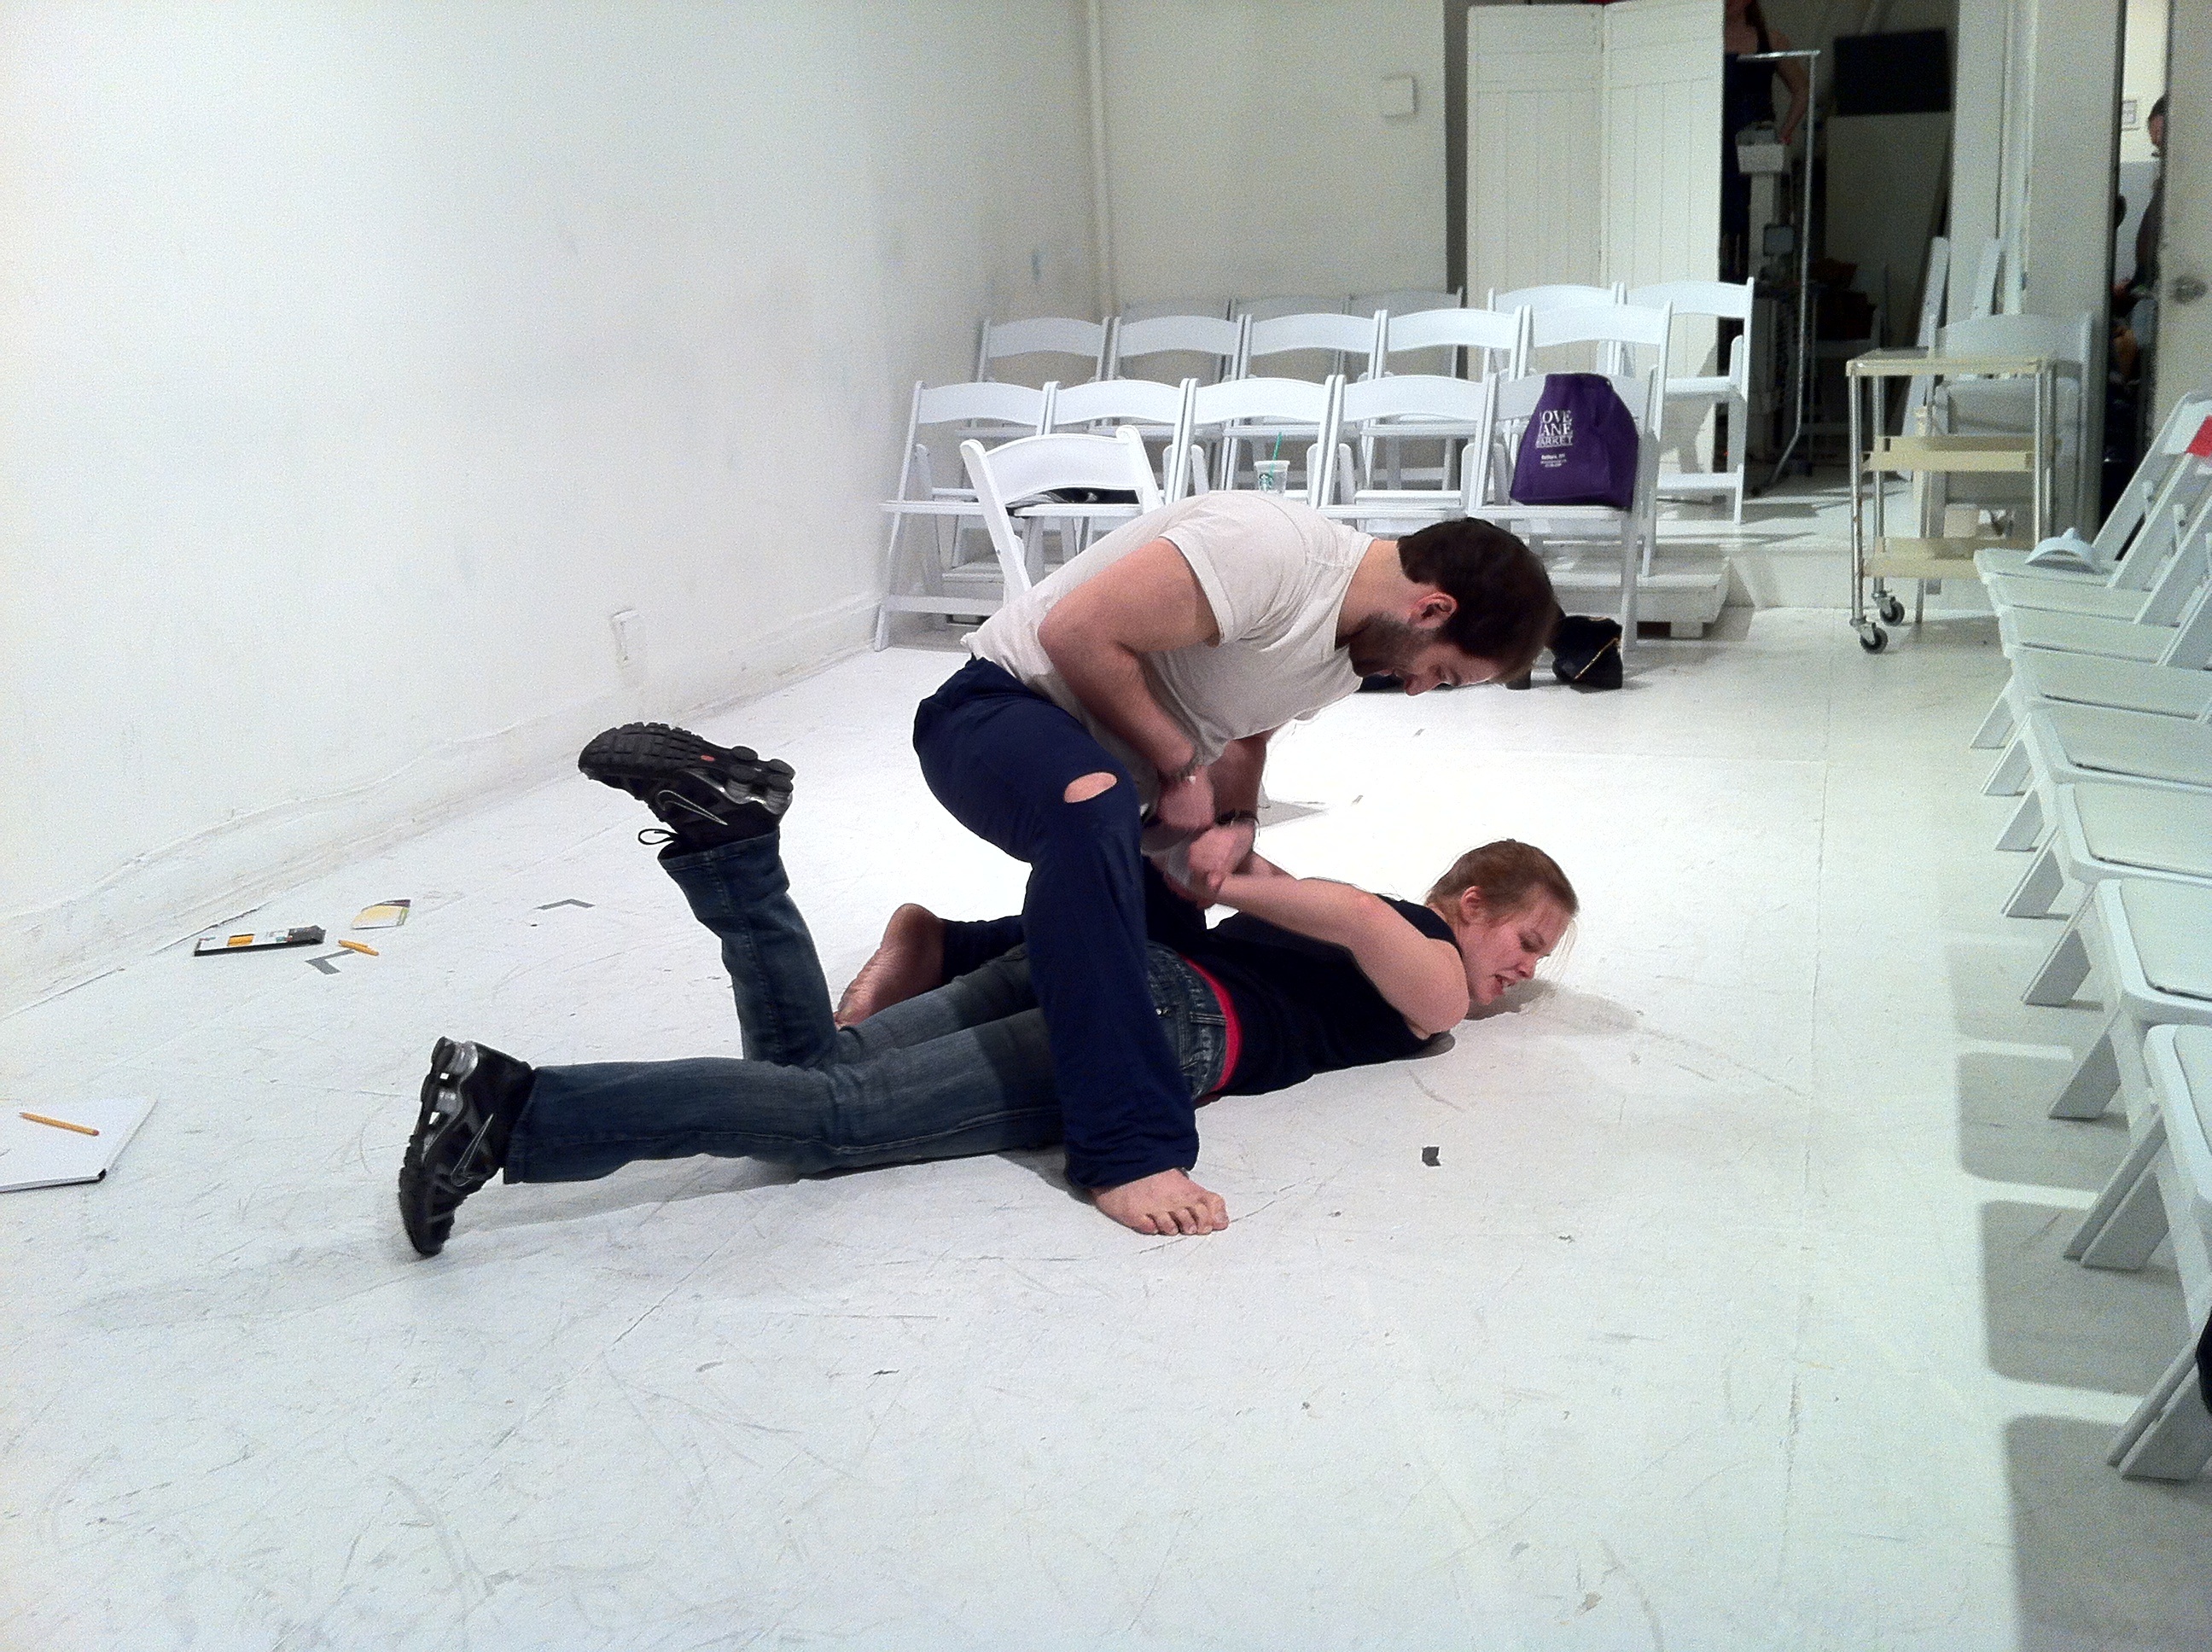
man, woman, leg, sitting, fight, danger, fighting, restraint, conflict, captive, confrontation, bondage, wrestle, struggle, human positions, physical fitness, man and woman fighting, hostage